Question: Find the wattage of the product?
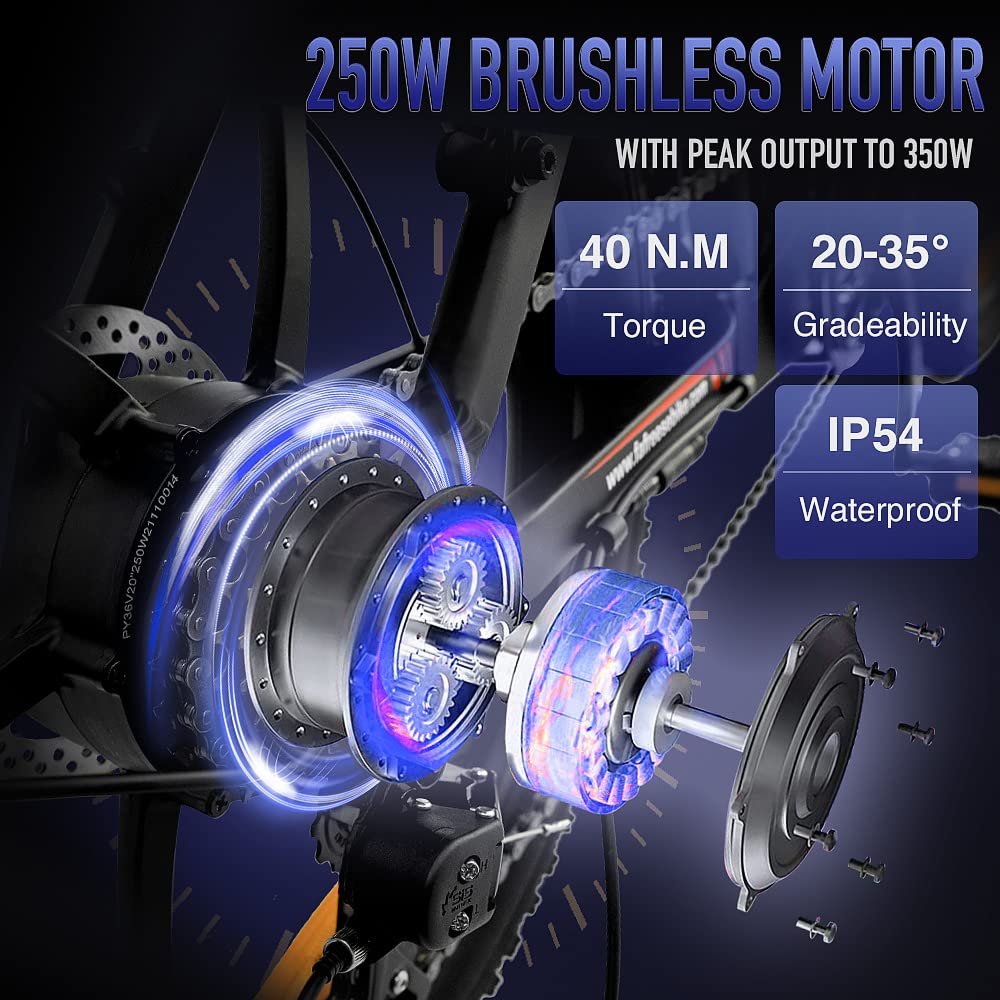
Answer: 350.0 watt